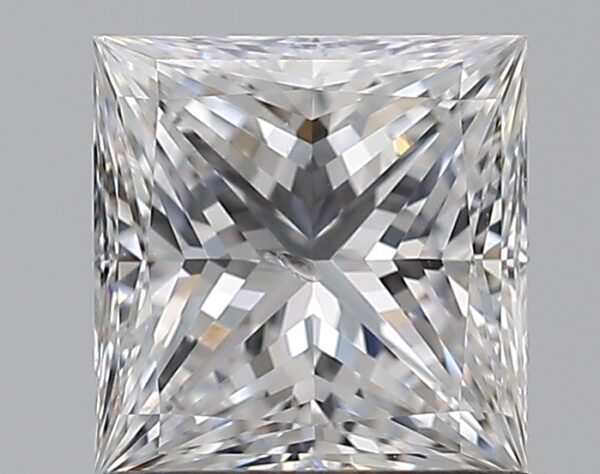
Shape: princess
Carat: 1.03
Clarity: SI2
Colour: E
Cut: EX
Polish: EX
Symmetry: EX
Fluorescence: F
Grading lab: GIA
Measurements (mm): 5.8 x 5.65 x 3.94